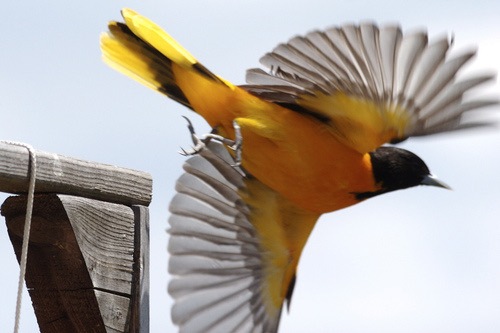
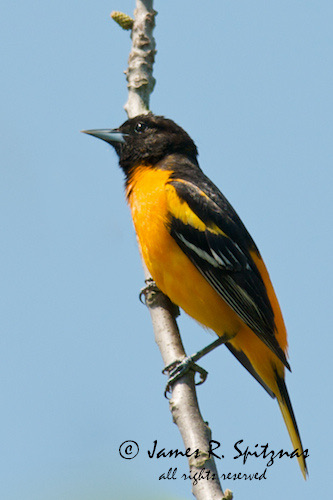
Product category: misc
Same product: yes